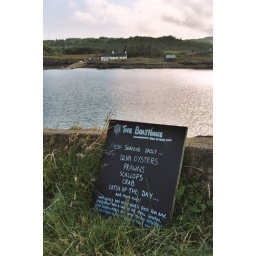
There was an otter swimming about in the water earlier in the day. Didn't see it though ....